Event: Nepal Earthquake
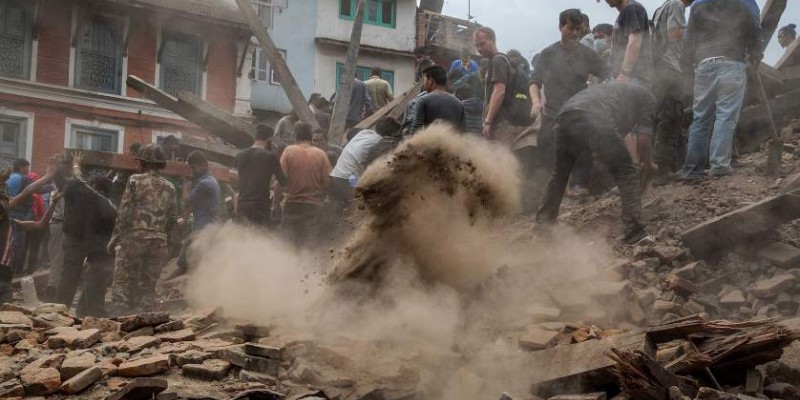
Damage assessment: damage